Shako

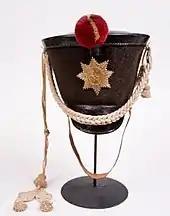
Swedish shako m/1815 of the Royal Kronoberg Regiment, worn from 1815 to 1831

The "British pattern "stovepipe" shako" was a tall, cylindrical type with a brass badge attached to the front. The stovepipe was used by the infantry of the British Army from around 1799, and its use was continued until the end of the Peninsular War, 1814. In the US Army, a lower felt shako superseded the top hat style, bearskin crest surmounted "round hat" in 1810.